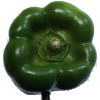
Label: green_pepper